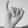
ASL letter: I